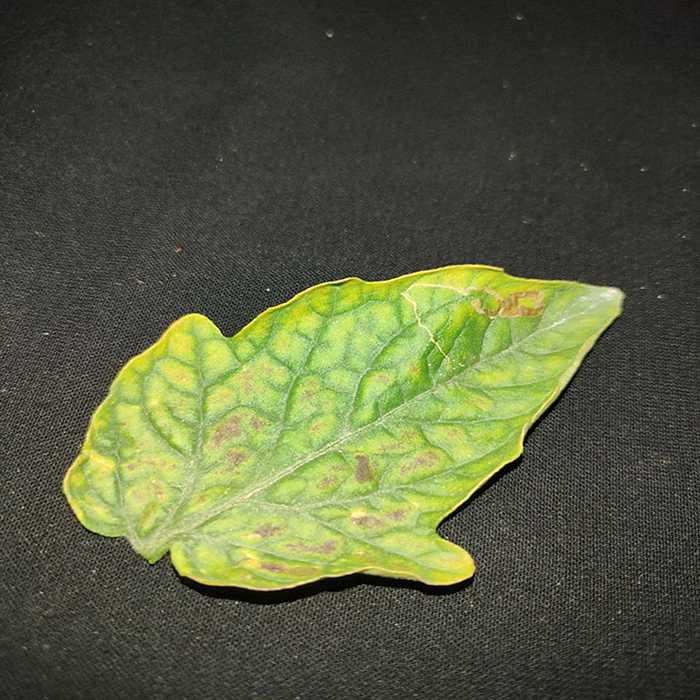
Plant: Tomato
Label: Tomato spotted wilt